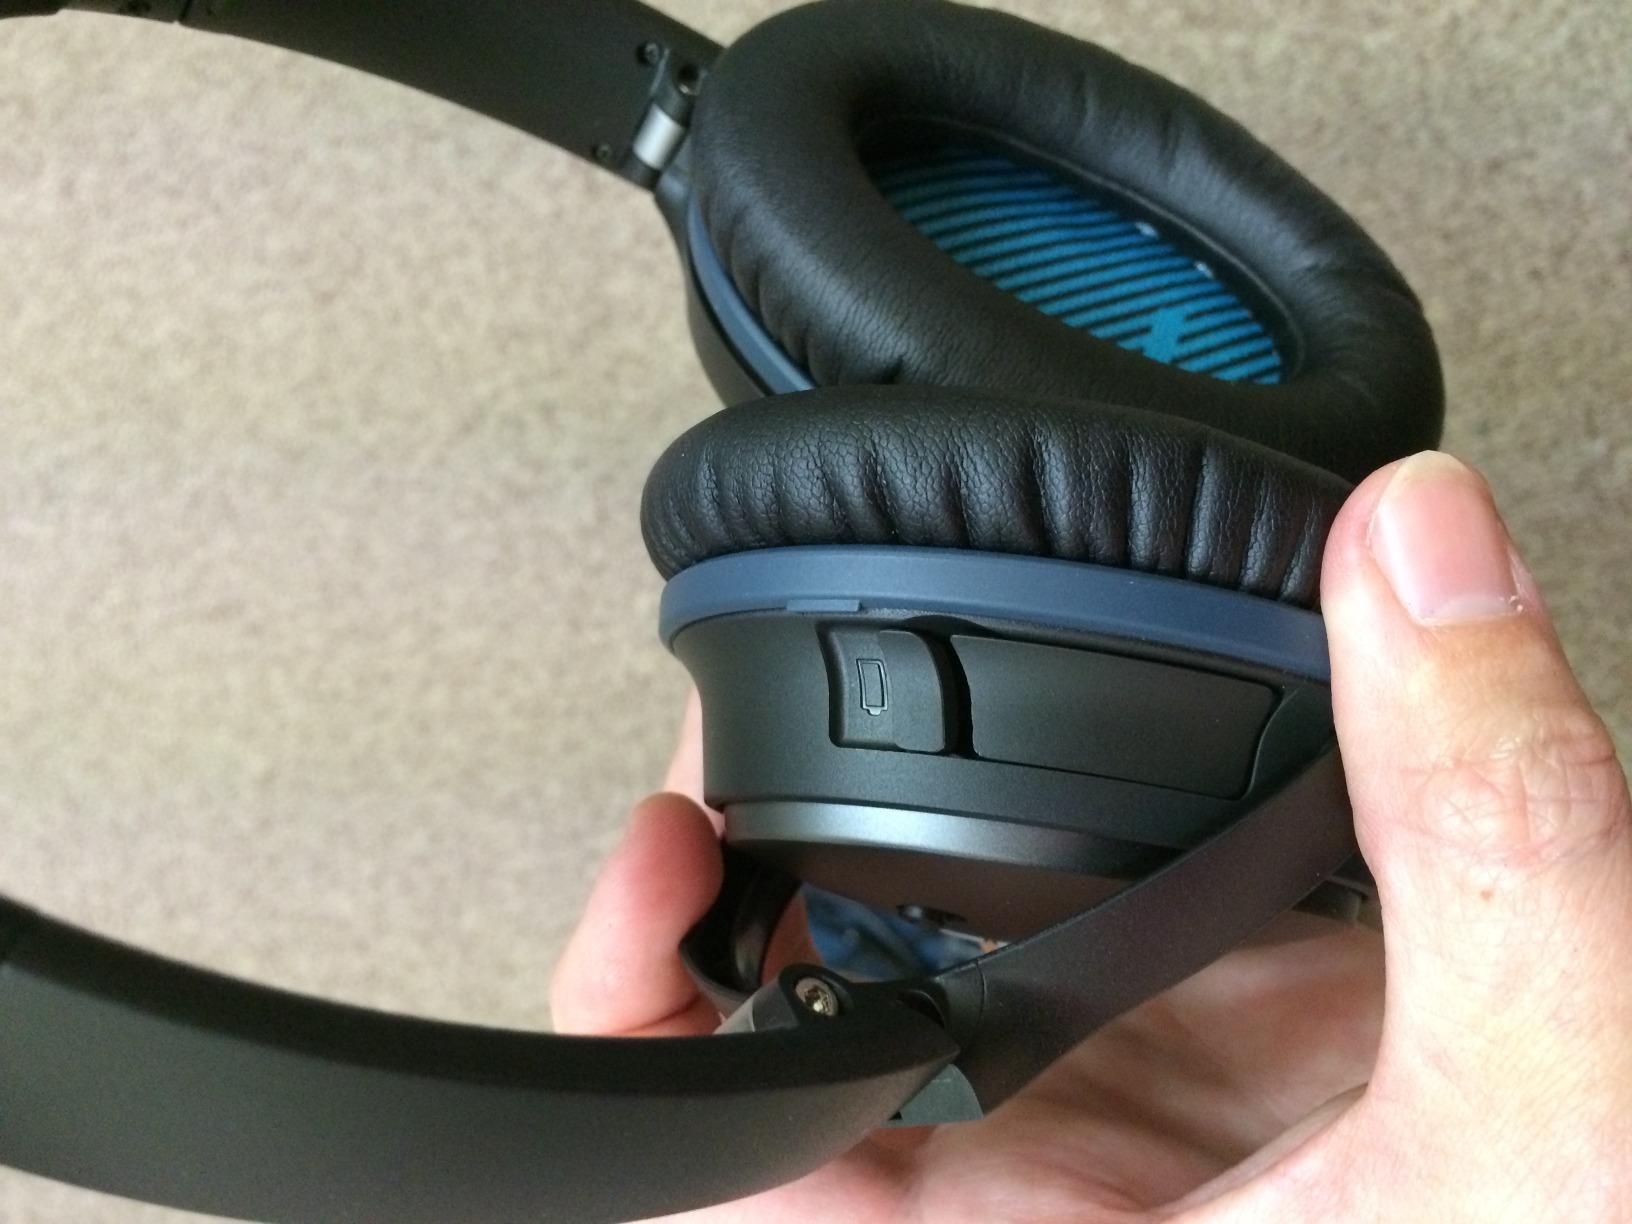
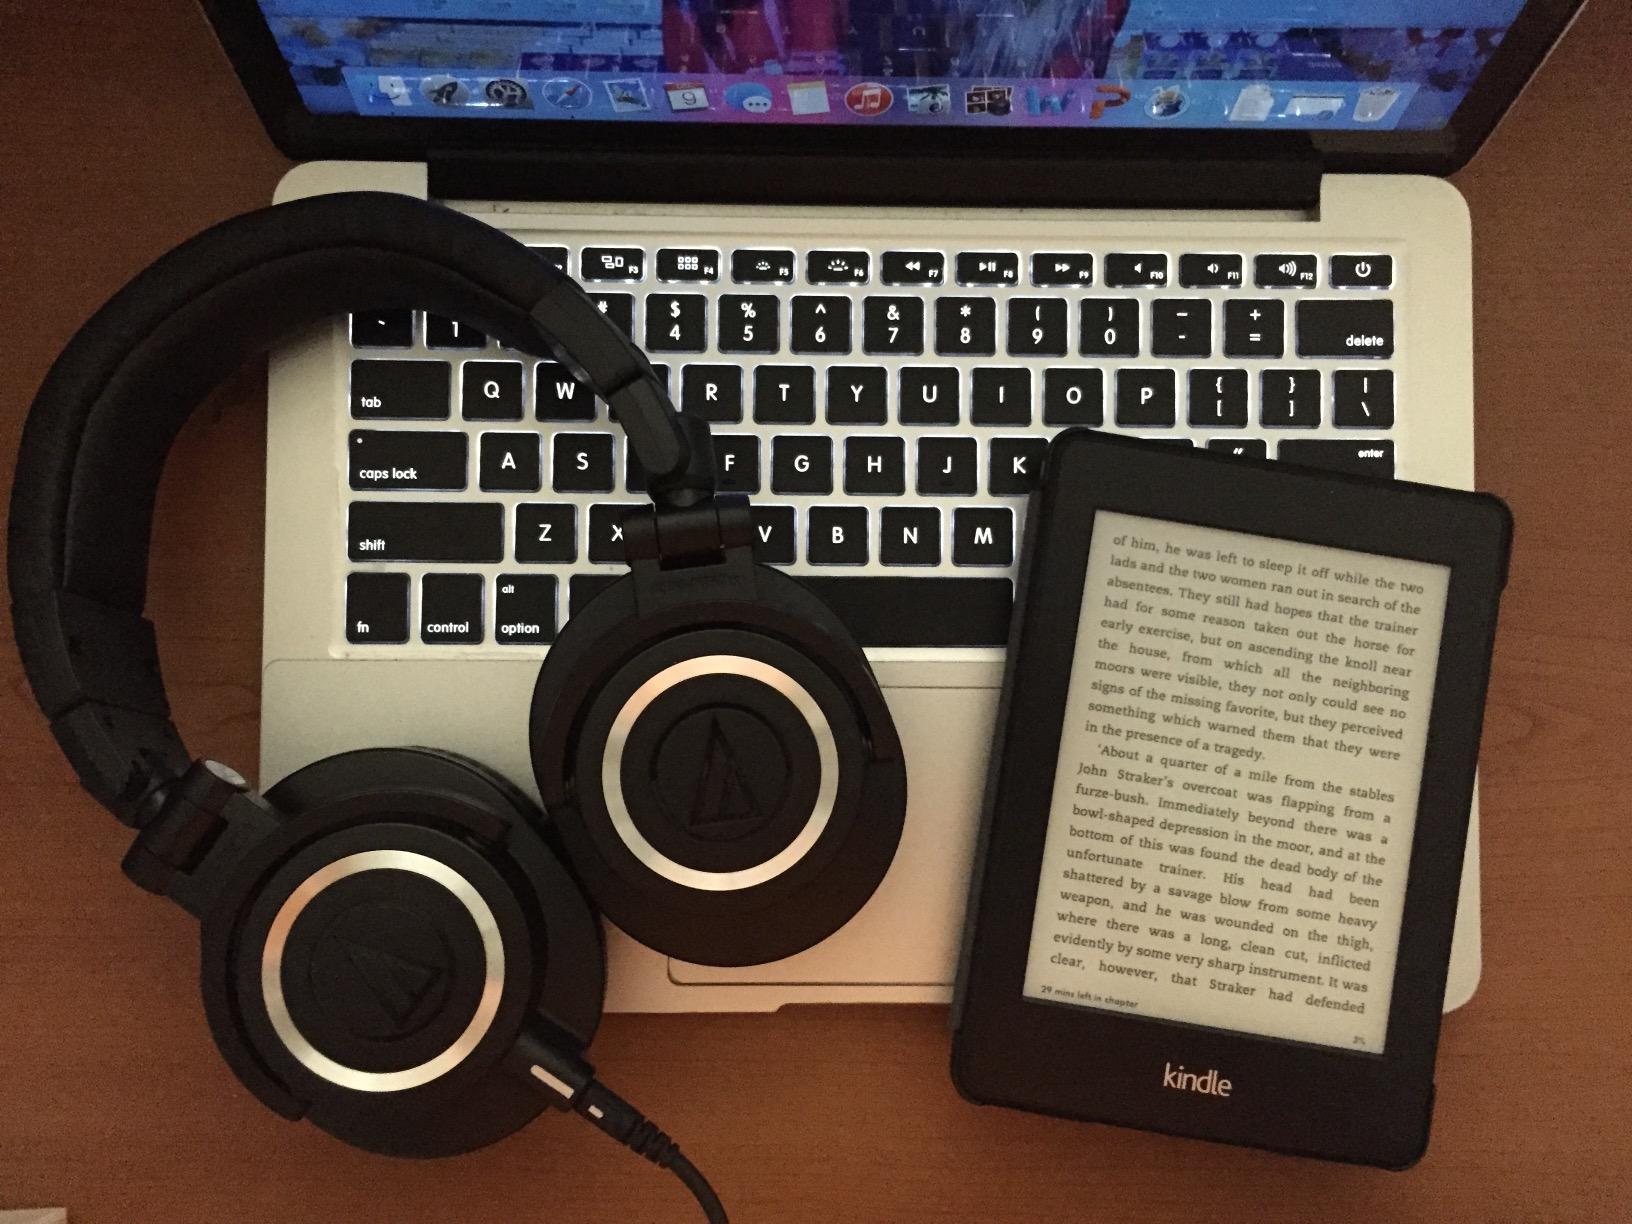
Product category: headphones
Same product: no